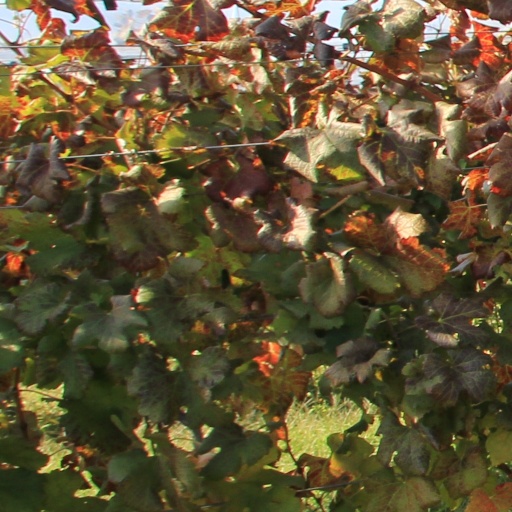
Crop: grape